Stony Brook University

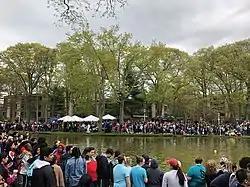
The 2019 Roth Pond Regatta

The Stony Brook University consists of a main campus in Stony Brook, and additional satellite campuses in Southampton and South Korea. The university is composed of 12 schools and colleges. By enrollment, the largest college or school is the College of Arts and Sciences.